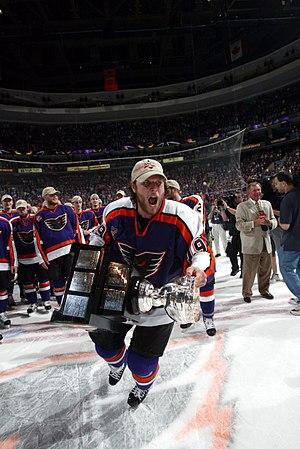
Riley Cote est un joueur professionnel retraité et entraîneur de hockey sur glace.